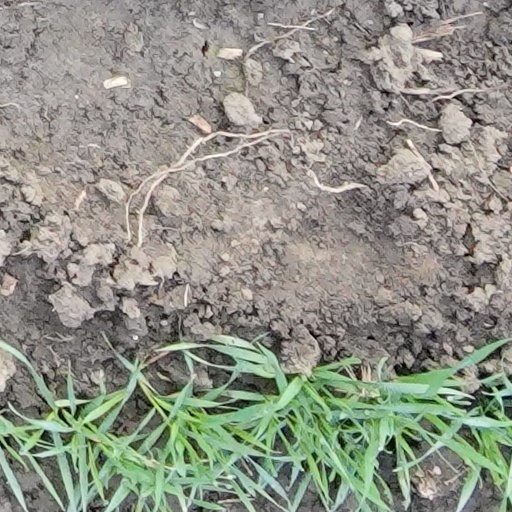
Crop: wheat